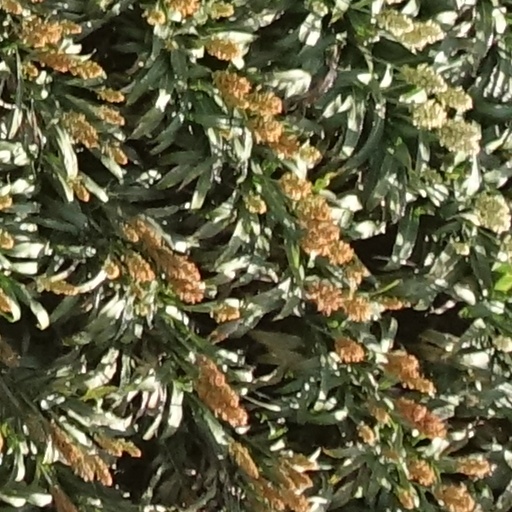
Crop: sorghum